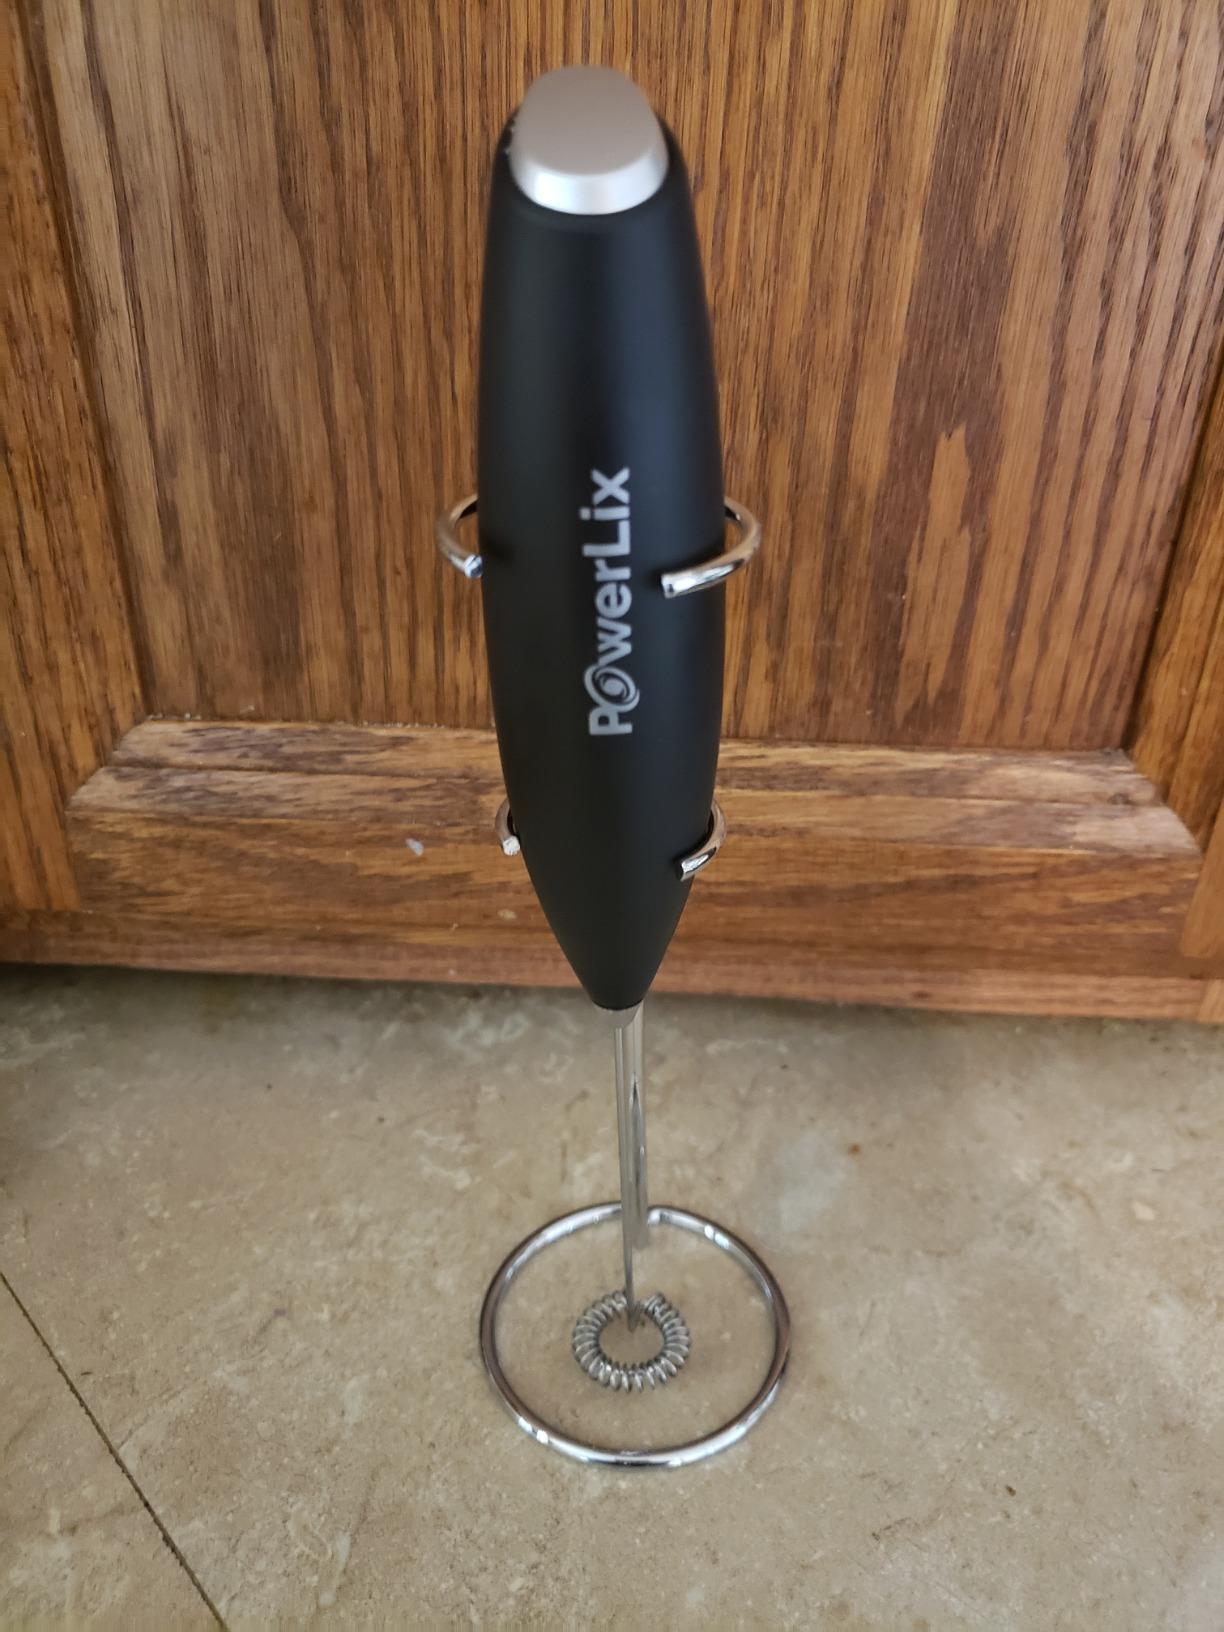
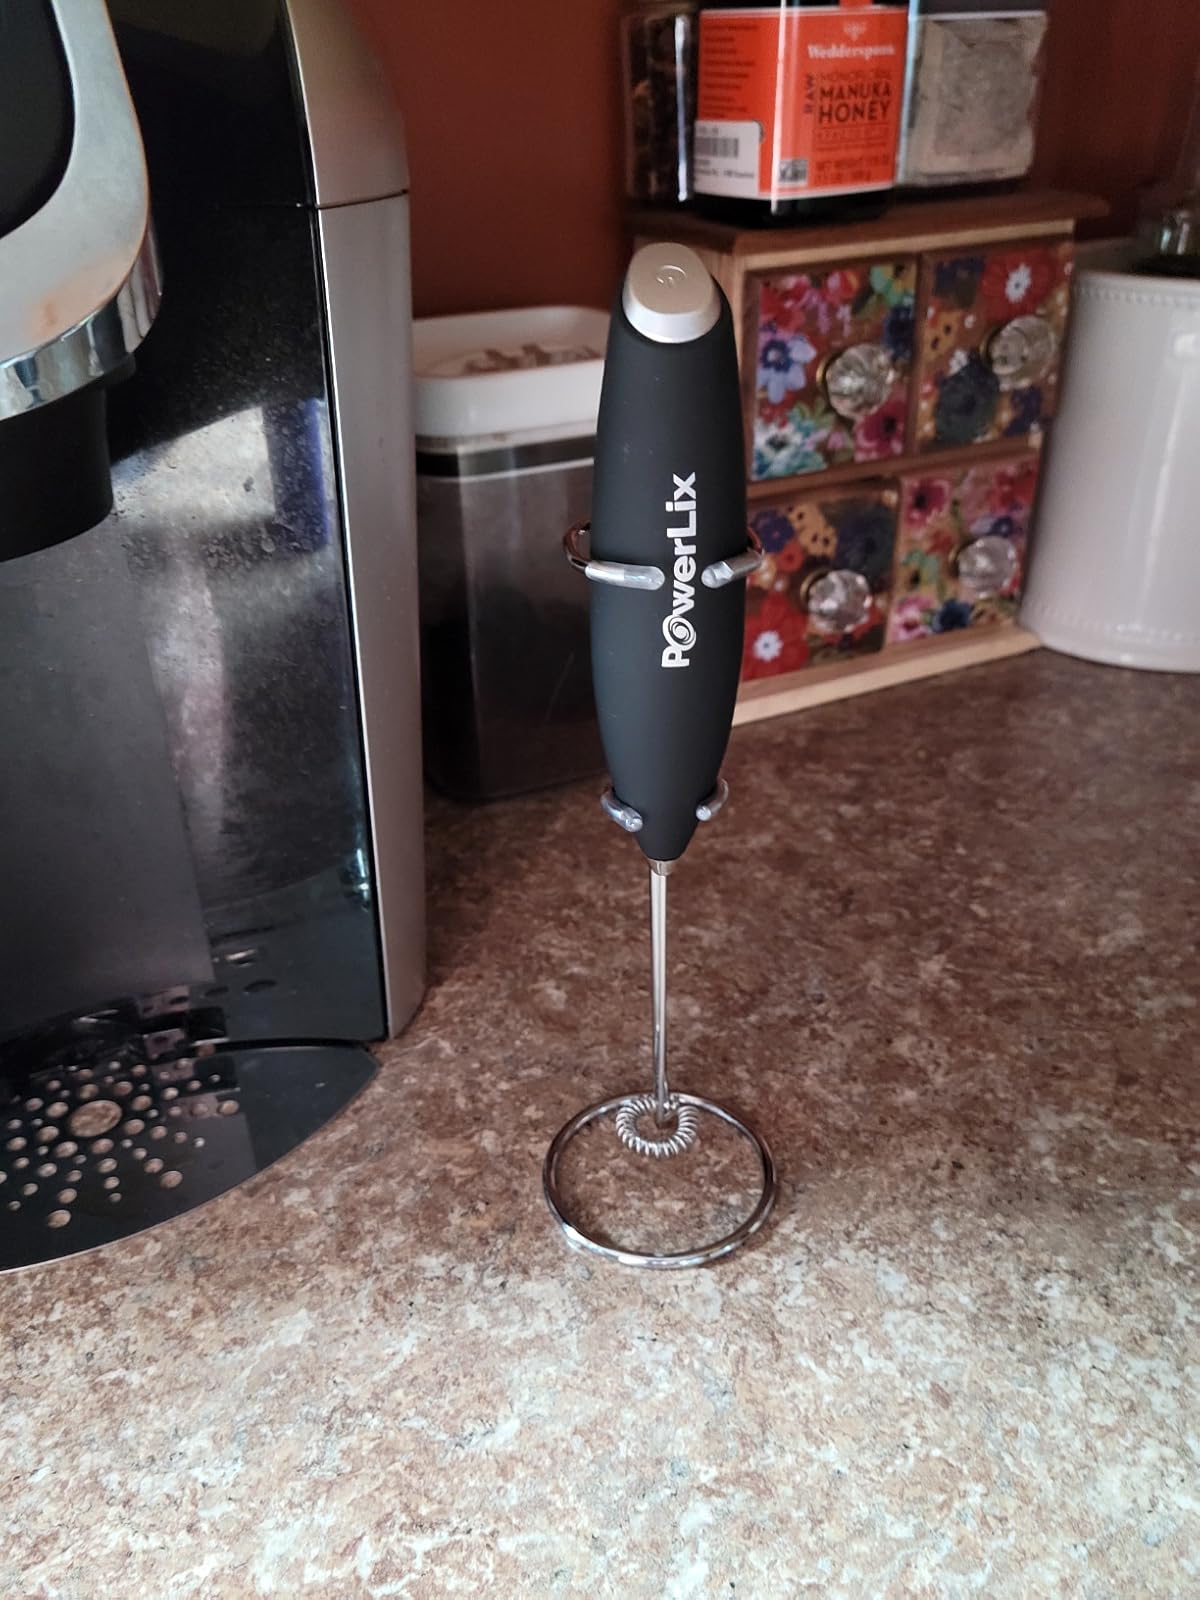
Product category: items_mixer
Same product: yes